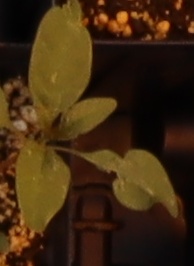
Label: Waterhemp